Polish–Ukrainian conflict (1939–1947)

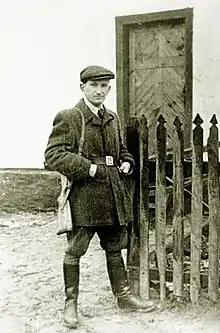
UPA commander, Roman Shukhevych, gave the order for the annihilation of Poles to Eastern Galicia

On 27 October, the unit of Józef Śmiech, "Ciąg", carried out an order received earlier from the district command to carry out attacks on posts of the Ukrainian Auxiliary Police. In the village of Molodiatycze it captured such an outpost, killing 32 Ukrainians - police officers and civilians. On the same day or two days later, the same unit attacked Grabowiec, where it destroyed a police post, freeing 15 Polish detainees held there and completely liquidating the staff of the post. There are testimonies according to which the attack on Grabowiec was combined with the murder of an unspecified number of civilian Ukrainians, one of the victims was the Orthodox priest Pavel Shvayko and his wife Joanna. Bożyk states outright that 197 Ukrainians were killed in Grabowiec. In October, Basaj's unit carried out attacks on the posts of Mieniany (4 Killed) and Nadolce (2 Killed). In response, police officers from the Turkowice station killed the commander of the Hrubieszów District "Angel". and committed atrocities in Wasylów Wielki (3 November, 13 Poles murdered) and Stara Wieś (about 30 killed, crime during the night of 15–16 December). In Modryń, unidentified Ukrainians killed 4 Poles on 22 December. on 24 December of the same year two platoons of the BCh Stanisław Basaj "Rysia" unit came to the aid of the Polish population once again attacked by the UPA (Ukrainian Insurgent Army) militia in Kol. Modryń. As a result of the skirmish, 14 Ukrainians and 7 Poles were killed. The poles captured 3 kb". From the Ukrainian side, the village was attacked by a BCh unit under the command of Stanislaw Basaj "Rys". "At 10 p.m., near the Orthodox church and parish buildings, in the direction of the road, the village and the milk factory, a massacre began.